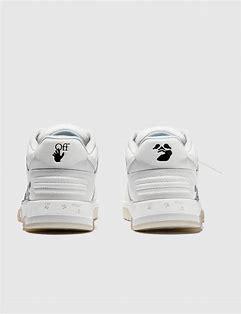
Brand: Off-White
Model: Off Out Of Office For Walking